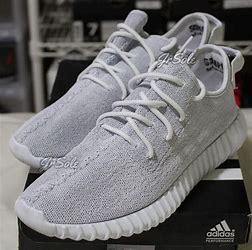
Brand: Adidas
Model: Yeezy